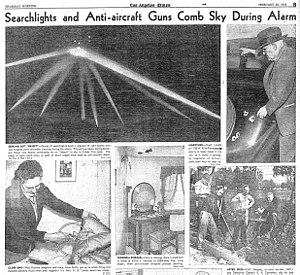
Le journal Los Angeles Times du 26 février 1942, couvre en page B l'épisode de la fr:Bataille de Los Angeles où l'armée américaine a tiré longuement dans le ciel nocturne contre des objets volants non identifiés. Au matin, beaucoup de personnes ont retrouvés dans leurs jardins et dans les rues, des restes de munitions
La bataille de Los Angeles est le nom donné à un événement survenu dans la nuit du 24 au 25 février 1942, au-dessus de Los Angeles, en Californie, aux États-Unis.